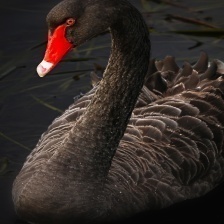
Species: BLACK SWAN
Scientific name: CYGNUS ATRATUS
ImageNet parent category: black_swan